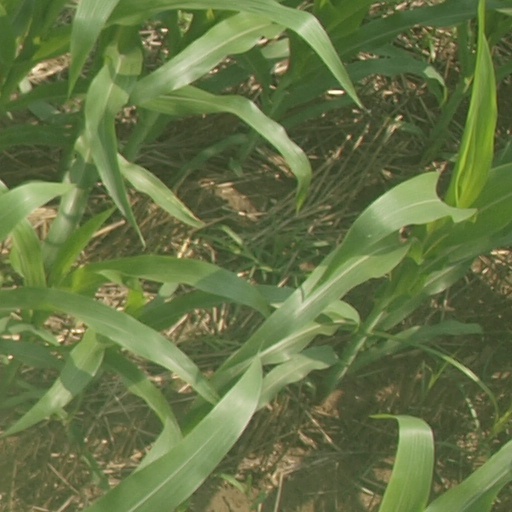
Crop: maize; corn